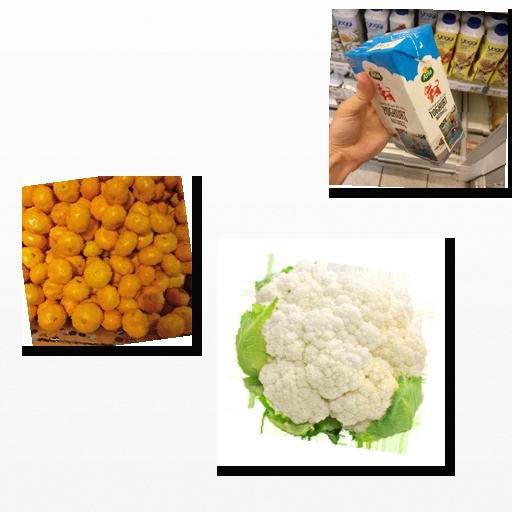
Food items: yoghurt, cauliflower, satsuma